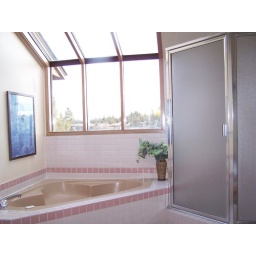
bathroom in master bedroom